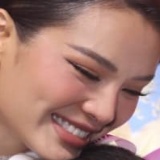
ca sĩ Phương Trinh Jolie